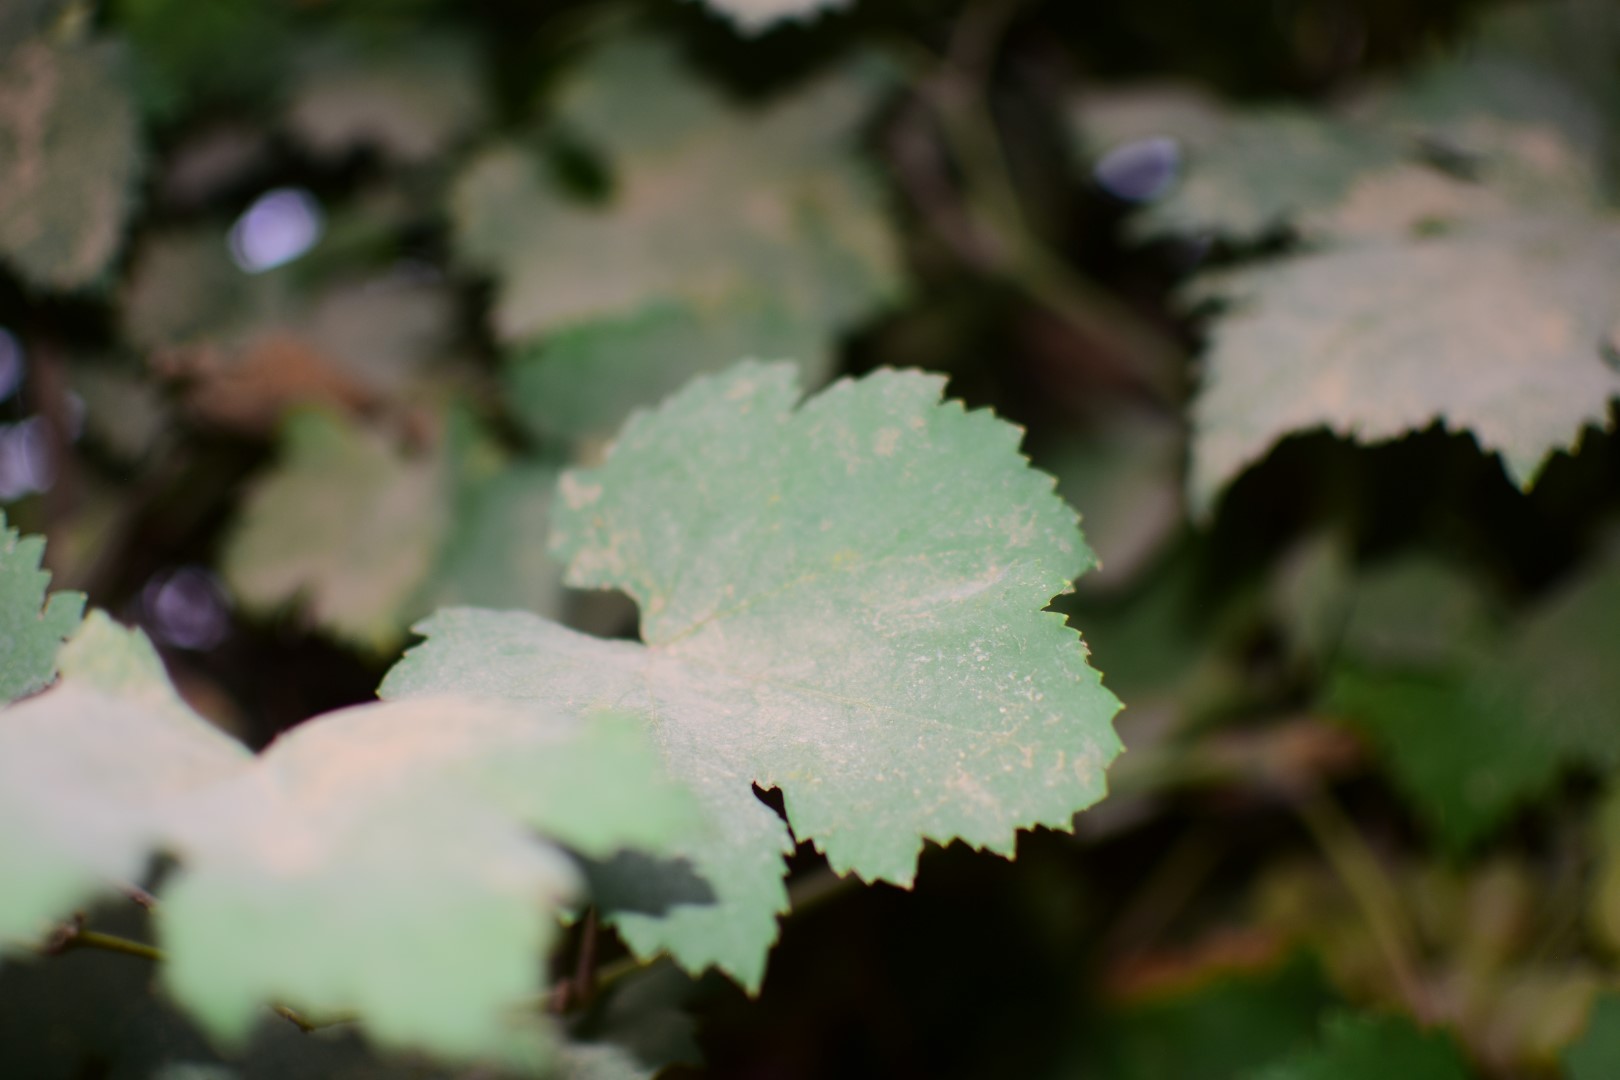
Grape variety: Kamali